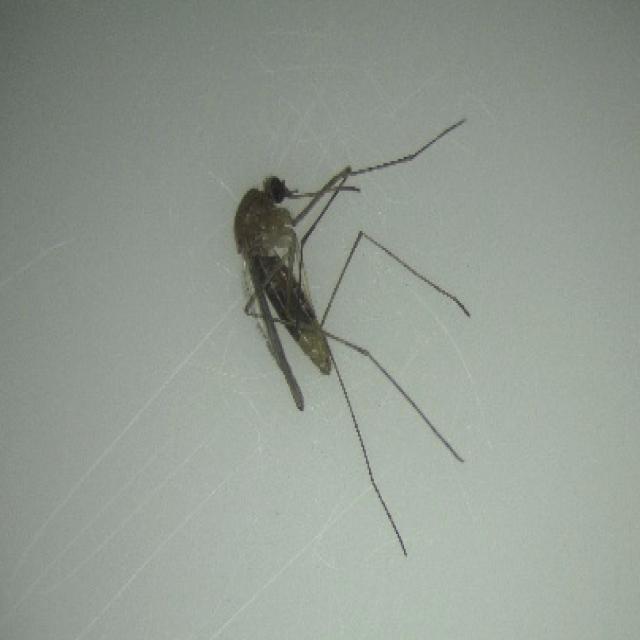
Species: culex_pipiens